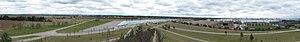
Le Bundesgartenschau 2005 est une exposition des jardins qui s'est déroulé à l'Est de Munich, dans le district 15, du 28 avril au 9 octobre 2005. Elle a été organisée dans un parc de 130 hectares nouvellement construit sur l'ex-site de l'Aéroport de Munich-Riem, le Riemer Park. Près de 8000 événements ont été proposés, et il y a eu jusqu'à 60 000 visiteurs par jour.
Laurence Vacherot, née en 1951, est une architecte paysagiste française.
Le Riemer Park est un parc paysager d'environ 210 hectares sur le terrain de l'ancien aéroport de Munich-Riem.